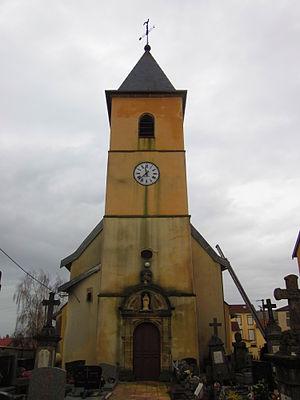
Eglise Valleroy Sec
Valleroy-le-Sec est une commune française située dans le département des Vosges, en région Grand Est.